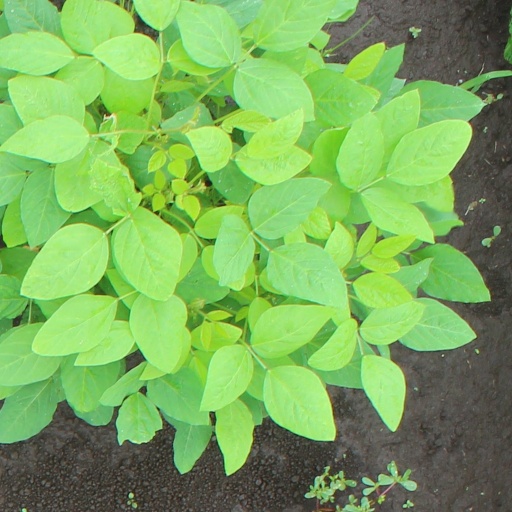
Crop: soybean